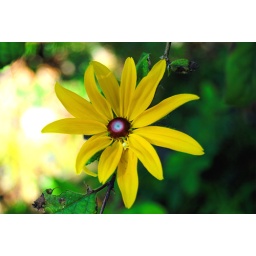
Saw this nice flower on the walk down to the ocean from the house, with this spider standing guard over his home.